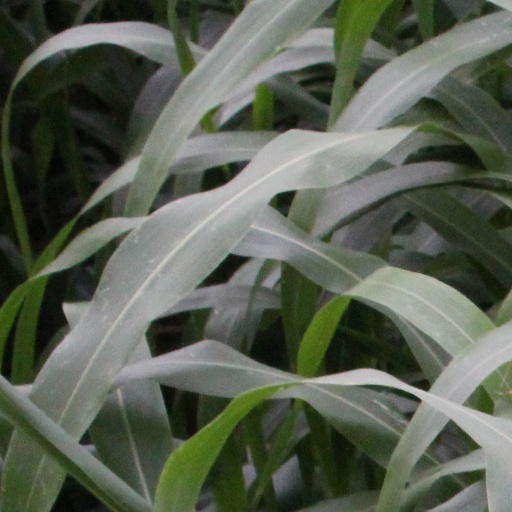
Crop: sorghum